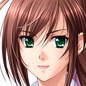
Portrait style: Anime Portrait